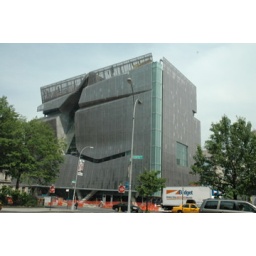
Wacky building seen by bike